301st Bombardment Squadron

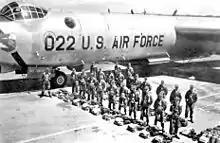
72d Strategic Reconnaissance Wing crew with a RB-36 Peacemaker

The squadron was activated along with the 72d Strategic Reconnaissance Wing at Ramey Air Force Base, Puerto Rico in June 1952. The wing and squadron remained non-operational until October, when the 55th Strategic Reconnaissance Wing moved from Ramey to Forbes Air Force Base, Kansas. The 72d Wing absorbed the residual resources of the 55th Wing at Ramey.